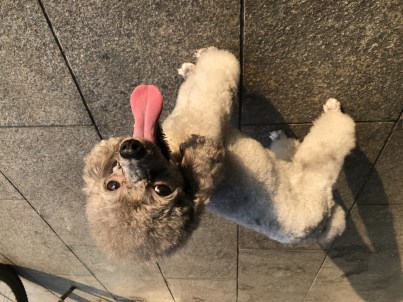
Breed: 2925-n000114-toy_poodle